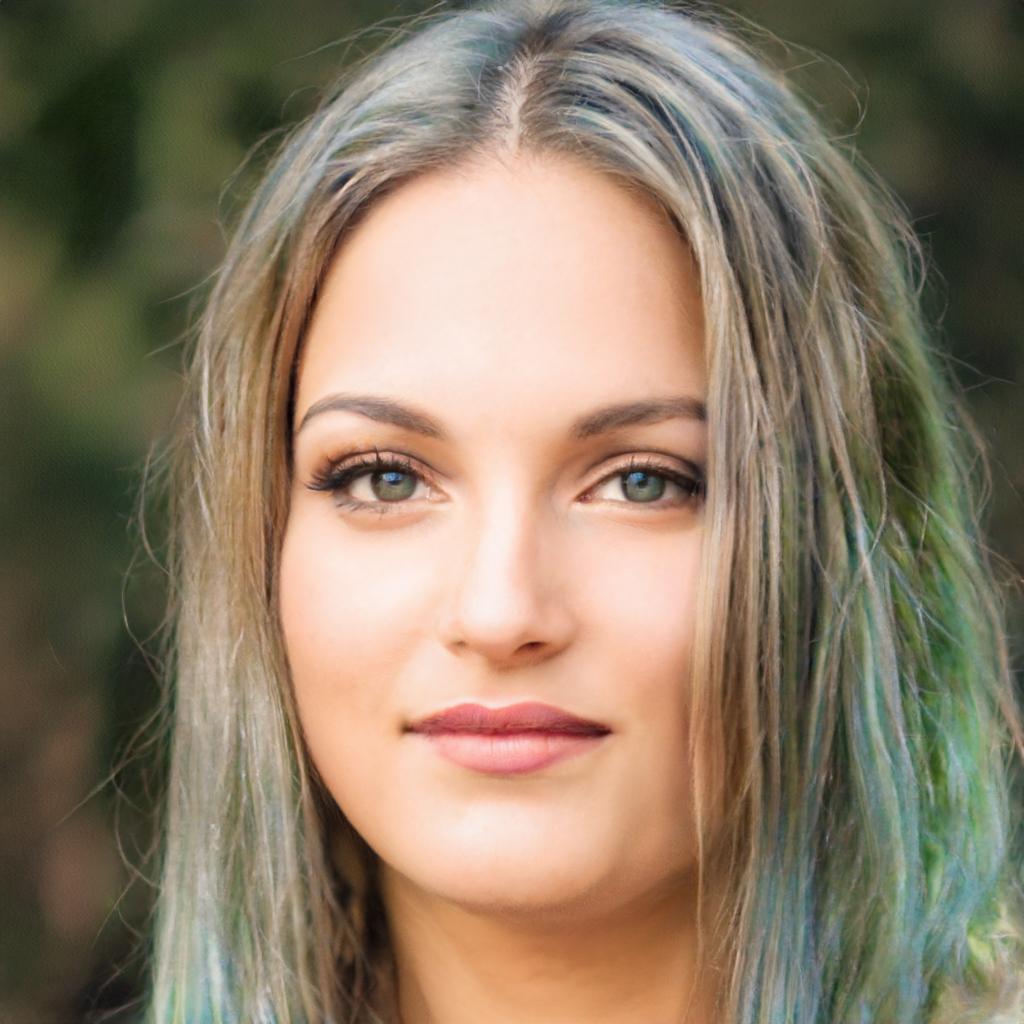
Gender: Female